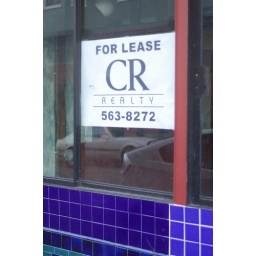
Now across the street - we had our first date at a table behind this sign in 1993.